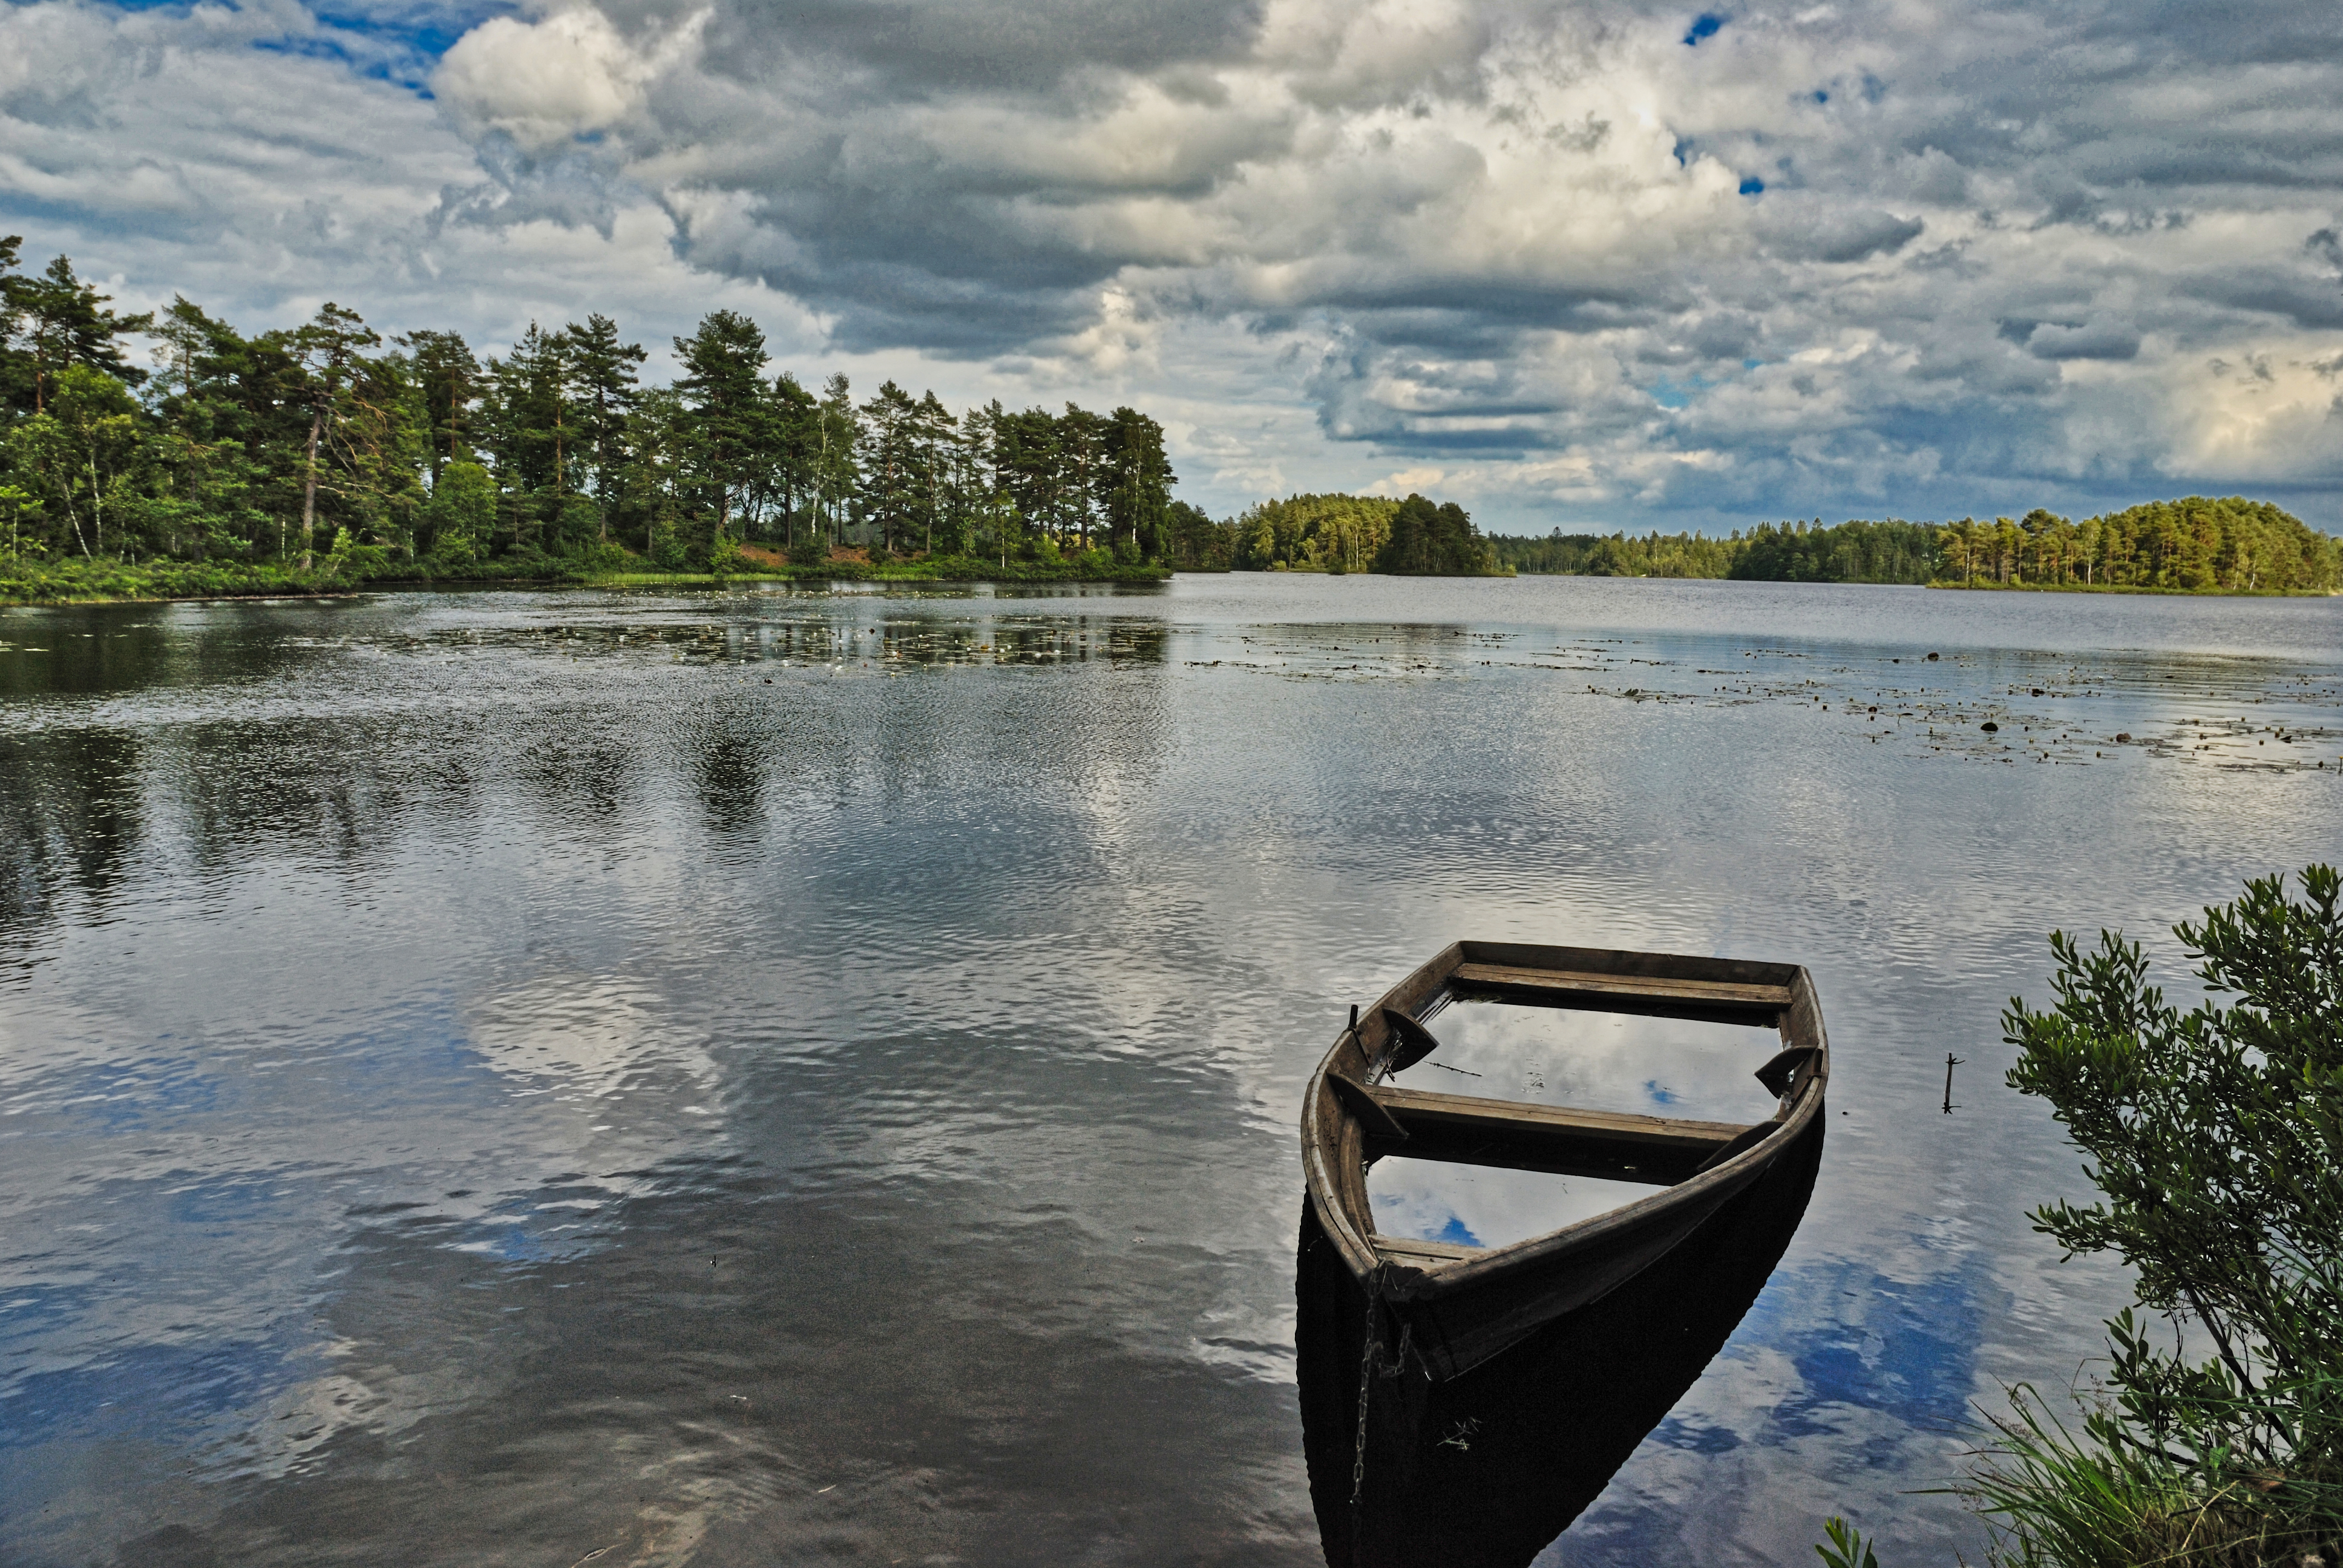
landschap, water transportation, nature, water, sky, river, boat, cloud, reflection, natural environment, vehicle, water resources, lake, tree, waterway, bank, watercraft, watercraft rowing, canoe, boating, calm, landscape, recreation, reservoir, vacation, tourism